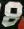
Number: 8